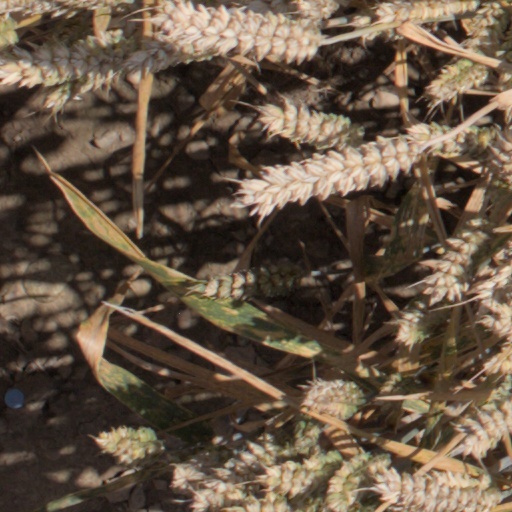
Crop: wheat